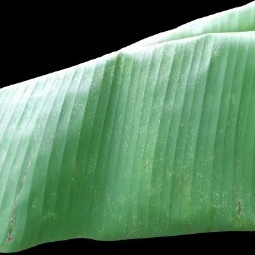
Label: Healthy